Dark like the Night. Karenina-2019

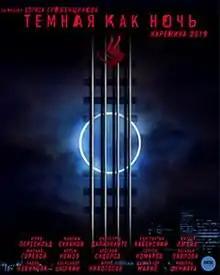

Dark like the night. Karenina-2019 is a Russian 2019 short film directed by Radda Novikova and written by Aleksander Tsypkin. The film is loosely based on Leo Tolstoy's 1877 novel "Anna Karenina" and features the song "Dark like the night" by Boris Grebenshchikov.